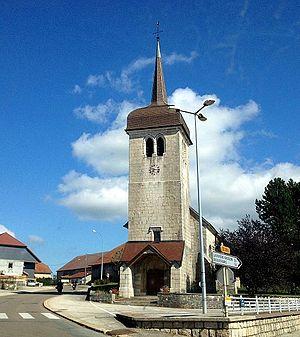
Église Saint-Pierre et Saint-Paul de Dompierre-les-Tilleuls.
Dompierre-les-Tilleuls est une commune française située dans le département du Doubs en région Bourgogne-Franche-Comté.